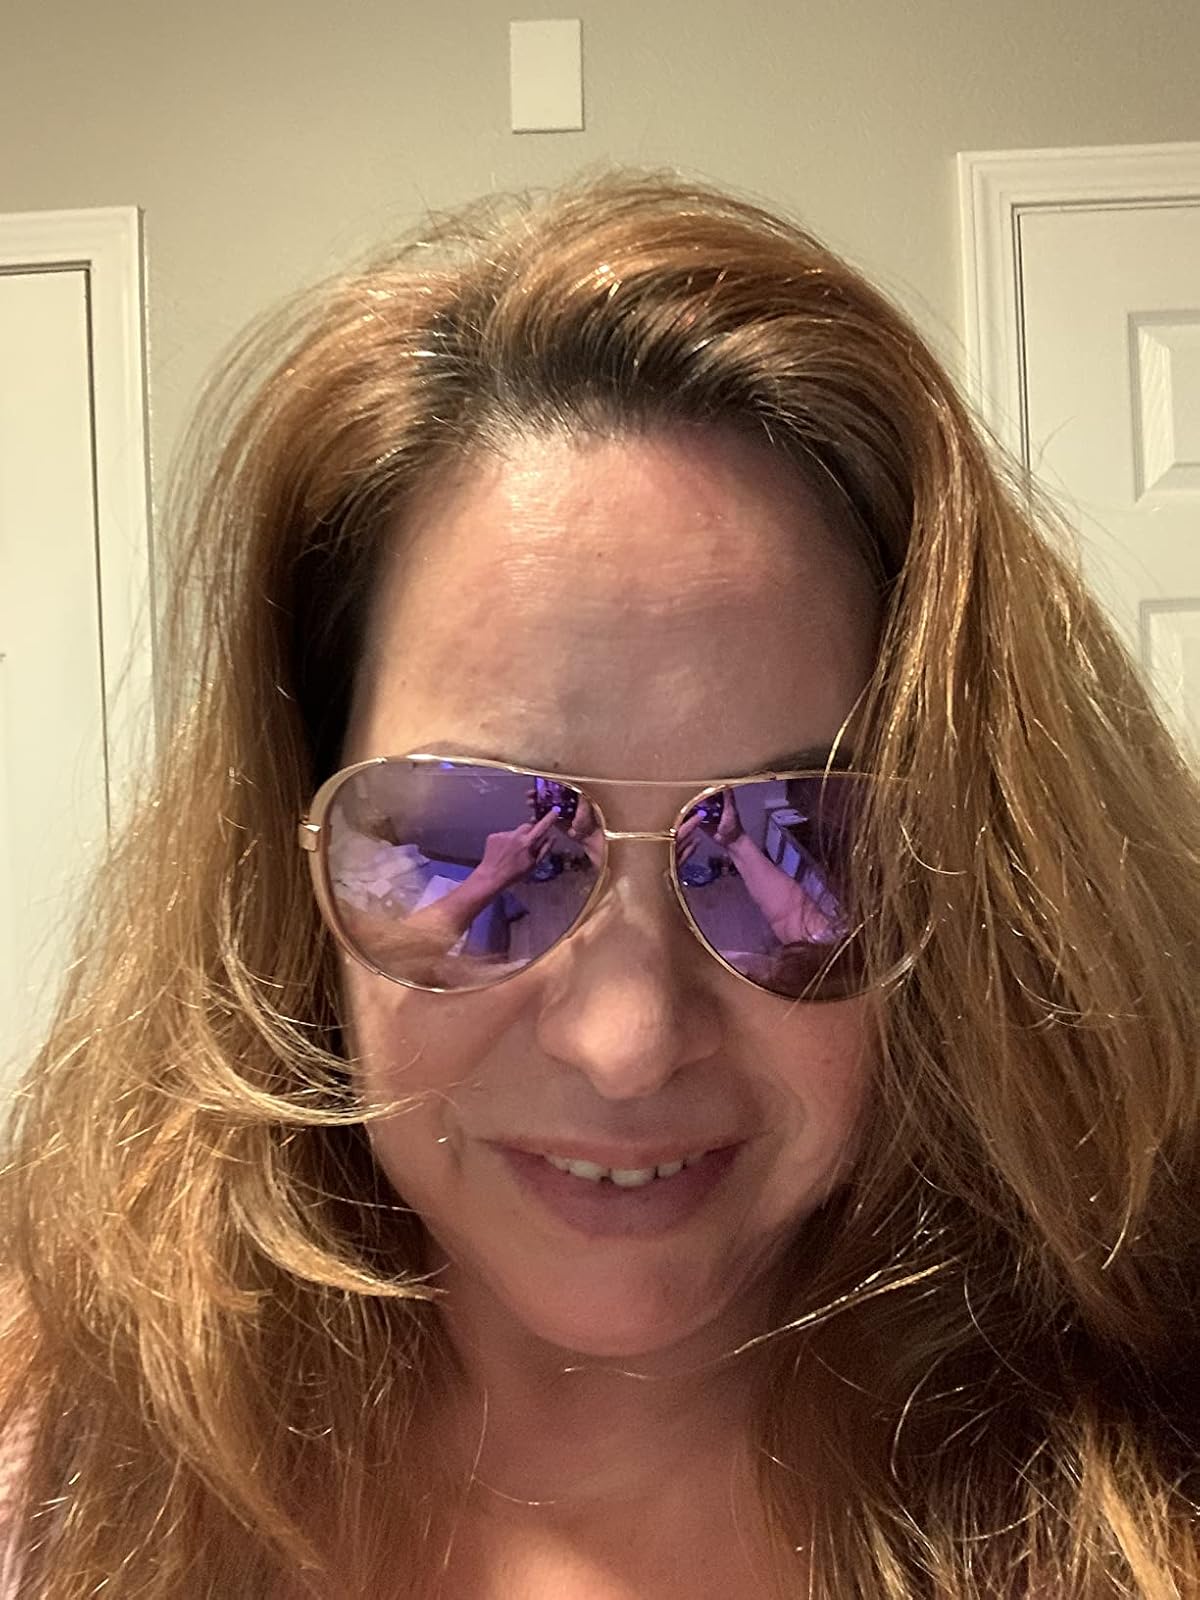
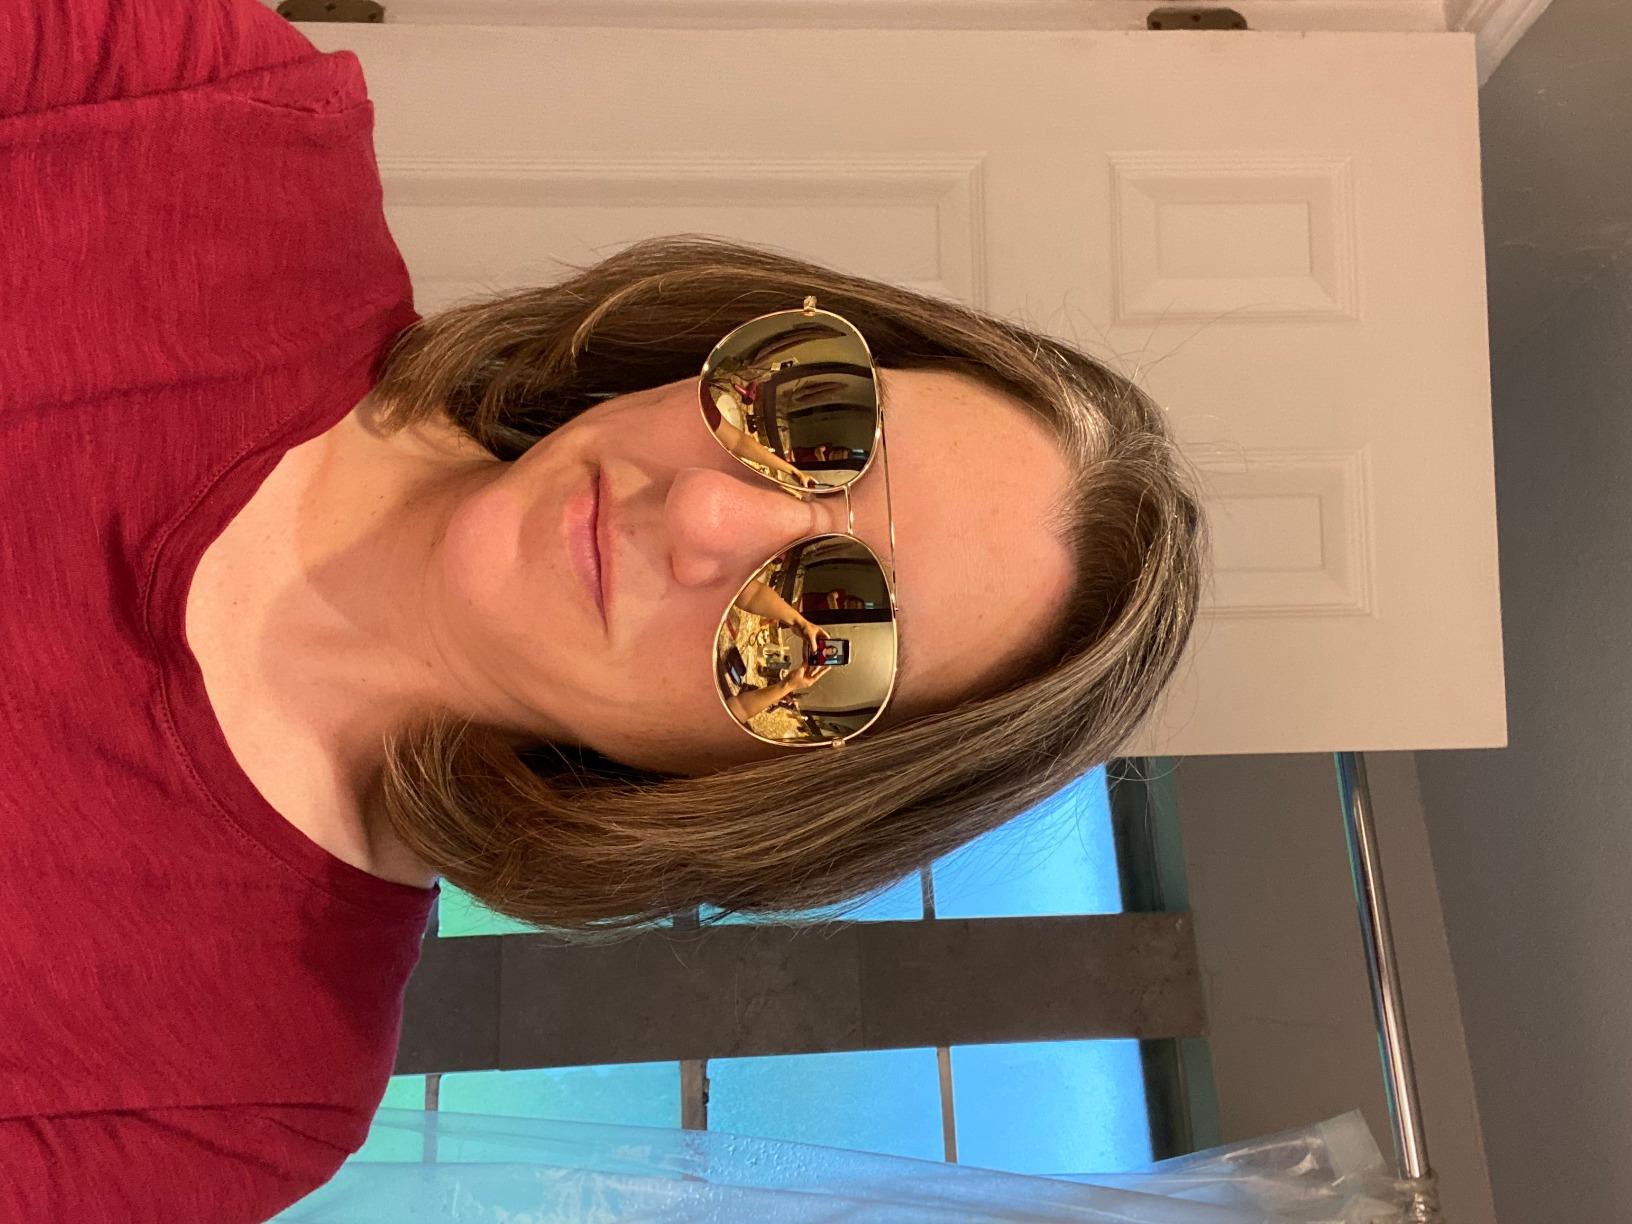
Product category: accessories_sunglasses
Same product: no